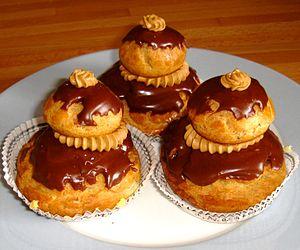
La pâtisserie désigne à la fois certaines préparations culinaires sucrées à base de pâte, l'ensemble des opérations pour leur confection, la boutique où se vendent ces préparations faites par un pâtissier ou par l'industrie agroalimentaire, ainsi que cette même industrie de transformation et de commercialisation de ces produits : gâteaux et tartes notamment.
La pâte à choux est une pâte complexe, cuite en deux temps, utilisée en pâtisserie pour de nombreuses réalisations sucrées ou salées. Elle est obtenue par l'incorporation d'œufs dans une pâte appelée « panade », composée de farine qui subit une opération de pré-cuisson dans de l'eau et/ou du lait, salée, beurrée et au cours du desséchage. Plusieurs opérations, maintenant assez mécanisées, nécessitaient beaucoup d'énergie et de forces.
La religieuse est une pâtisserie à base de pâte à choux et de crème pâtissière, généralement au chocolat ou au café.
La première saison du Meilleur Pâtissier, spécial célébrités est une déclinaison du concours culinaire Le Meilleur Pâtissier, articulée autour de plusieurs candidats célèbres, diffusée sur M6 du 25 mai 2016 au 8 juin 2016, et sur RTL-TVI.